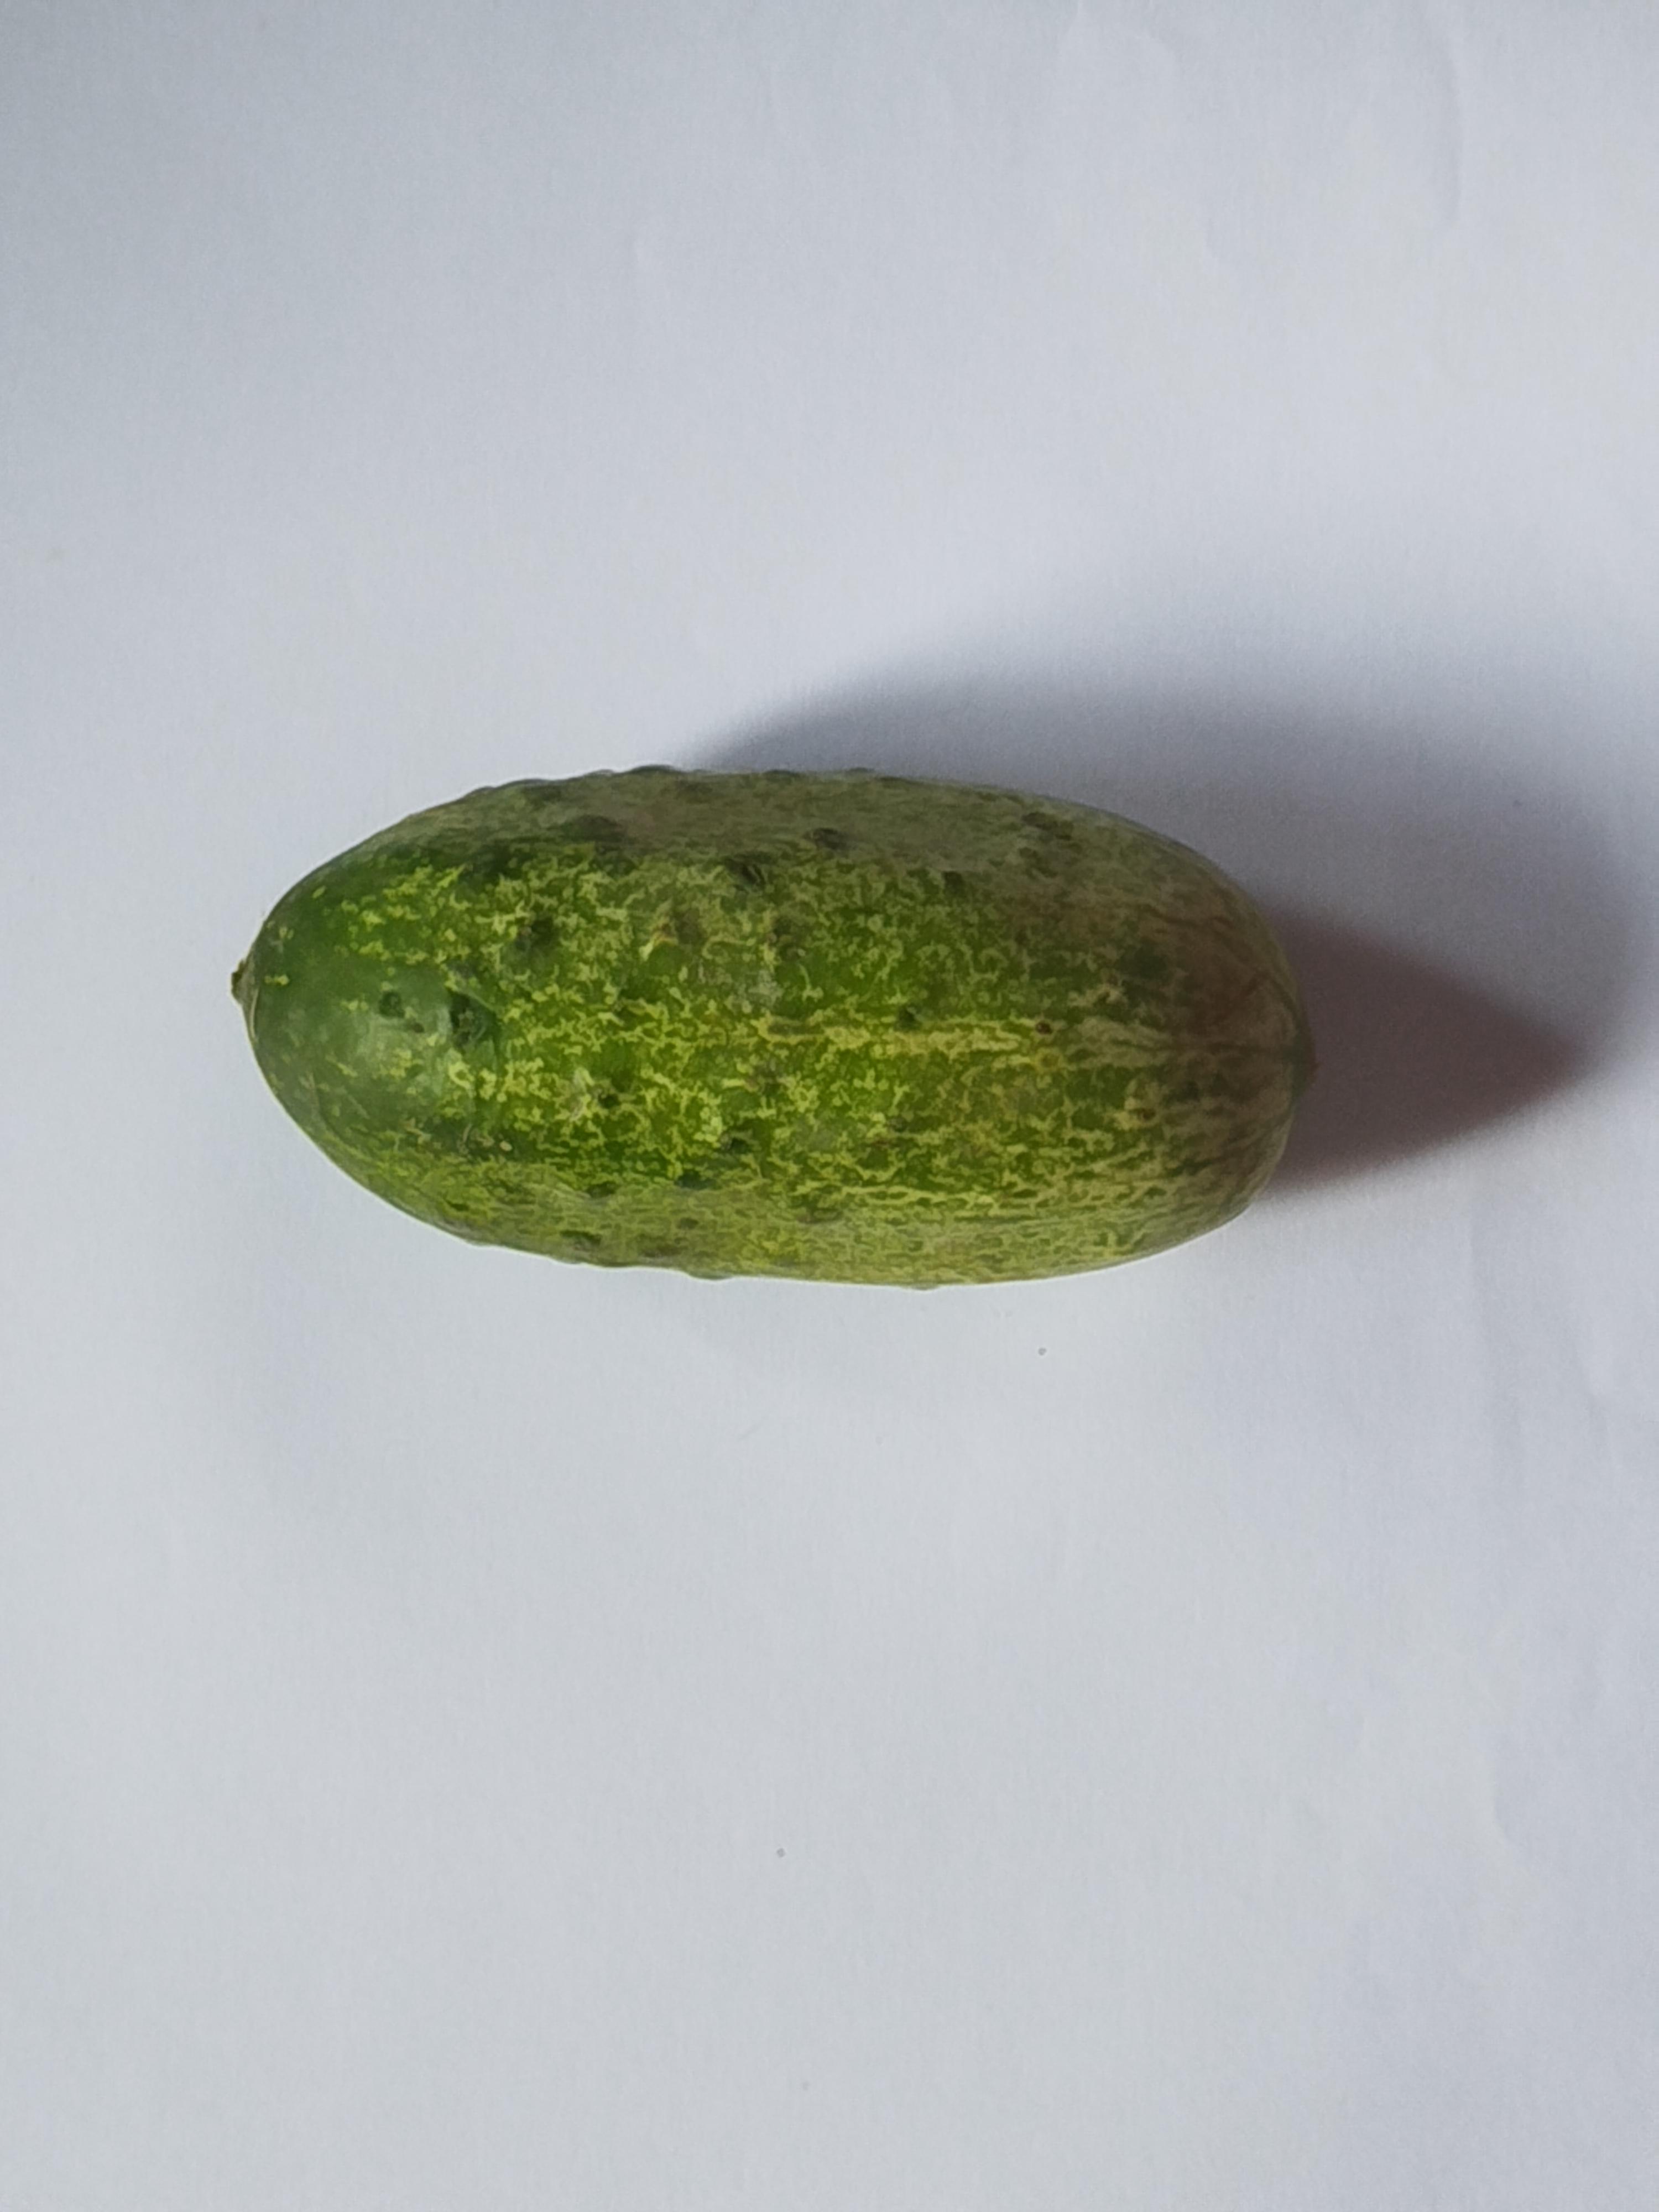
Label: Cucumber